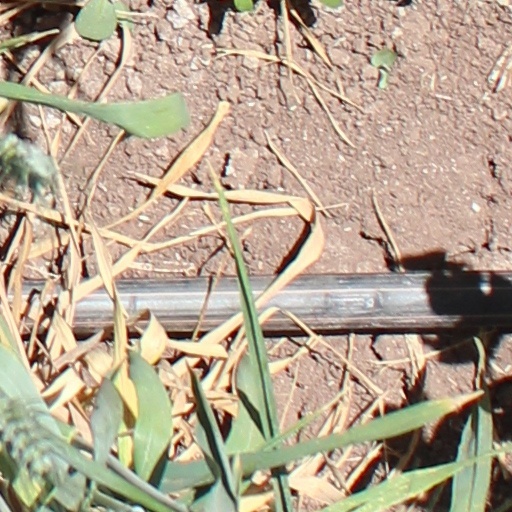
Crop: wheat